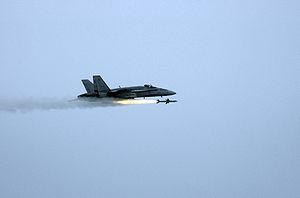
Un missile air-air est un missile tiré en vol depuis un aéronef, dans le but de détruire une cible aérienne. Comme les missiles surface-air, ce type de missile présente la particularité de devoir atteindre une cible extrêmement mobile, ce qui entraîne des contraintes particulières pour sa conception.
Le McDonnell Douglas CF-18 Hornet, officiellement appelé CF-188, est un avion de combat multirôle dérivé du McDonnell Douglas F/A-18 Hornet et utilisé par l'Aviation royale canadienne.